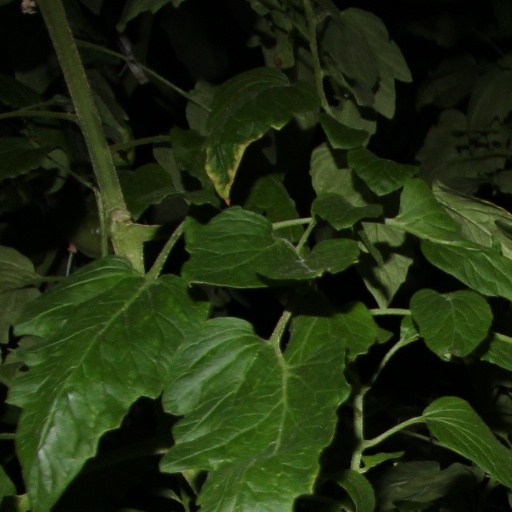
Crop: tomato